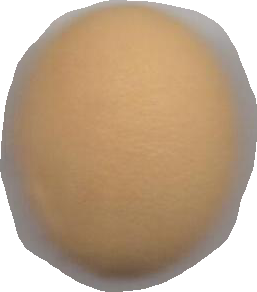
Variety: Grobogan